Air Command Commander Elite

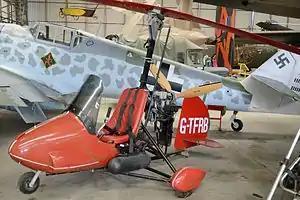

The Air Command Commander Elite is an American autogyro that was designed and produced by Air Command International of Caddo Mills, Texas. When it was available, the aircraft was supplied as a kit for amateur construction or as a conversion kit for the earlier Air Command Commander.